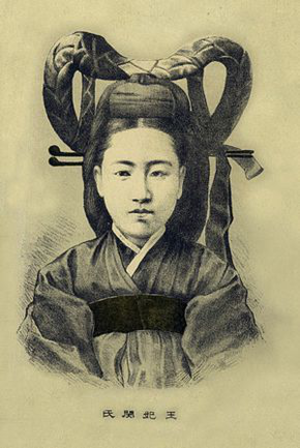
La reine de Corée (l'impératrice Myeongseong)